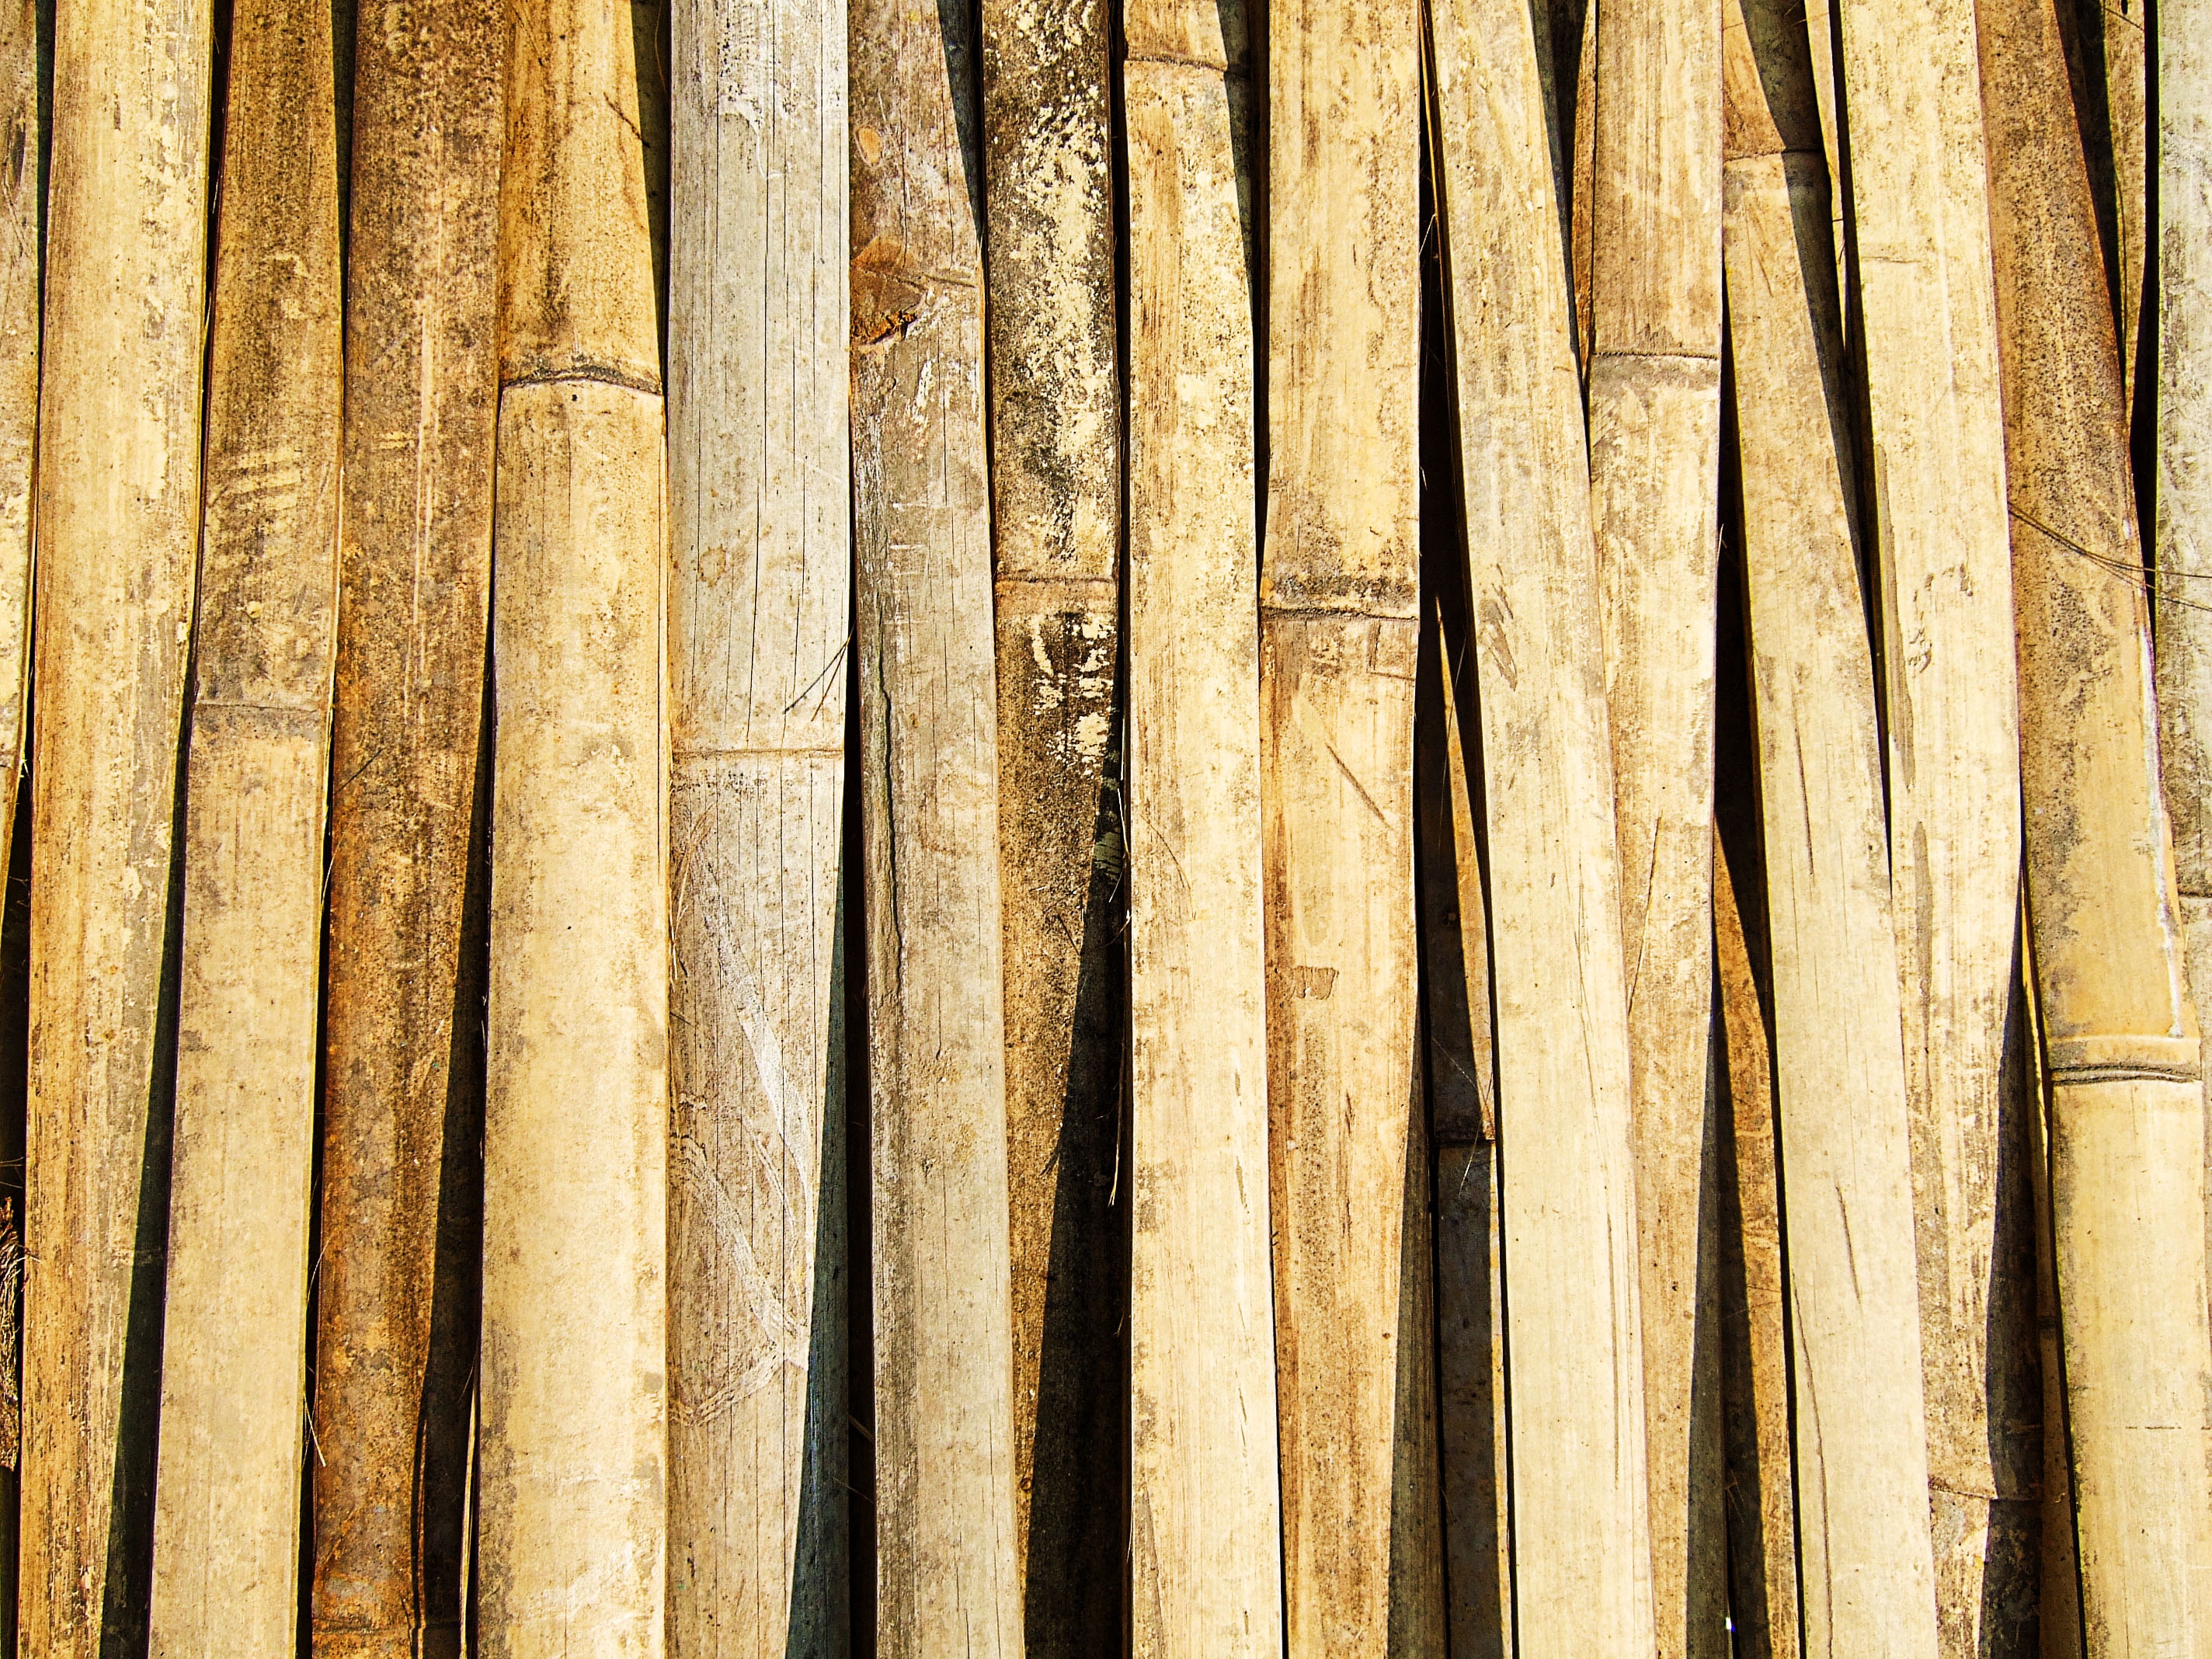
branch, wood, texture, plank, trunk, wall, line, brown, lumber, thailand, twig, background, hardwood, stripes, bamboo, plant stem, wood stain